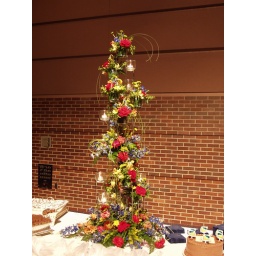
Interesting floral arrangement at the cake table in a wedding.